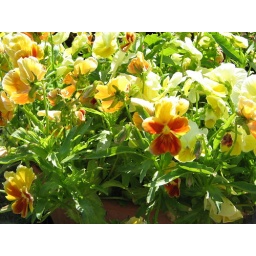
A flower pot in my garden